Condemned to Hang

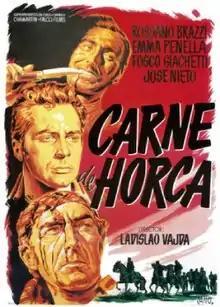
Poster

Condemned to Hang or Flesh for the Gallows (Spanish: Carne de horca, Italian: Il terrore dell'Andalusia) is a 1953 Italian-Spanish historical adventure film directed by Ladislao Vajda and starring Rossano Brazzi, Fosco Giachetti and Emma Penella. The film portrays the bandits of nineteenth century Andalucía. The film's art direction was by Alberto Boccianti.